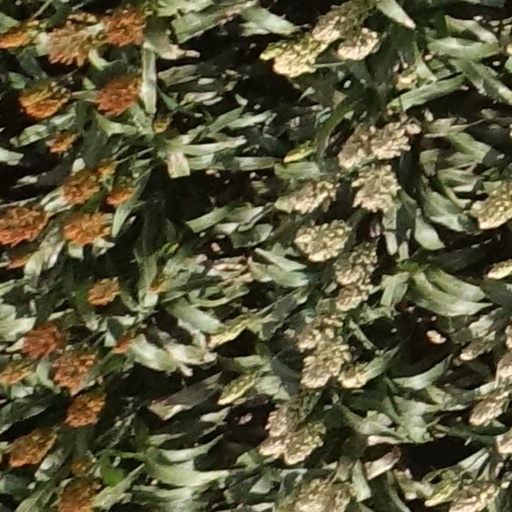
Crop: sorghum